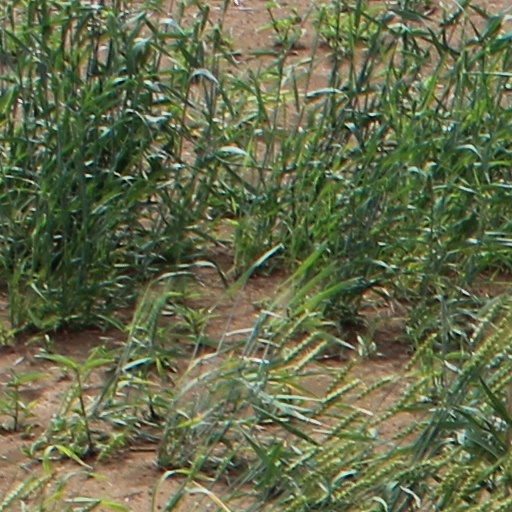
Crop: wheat